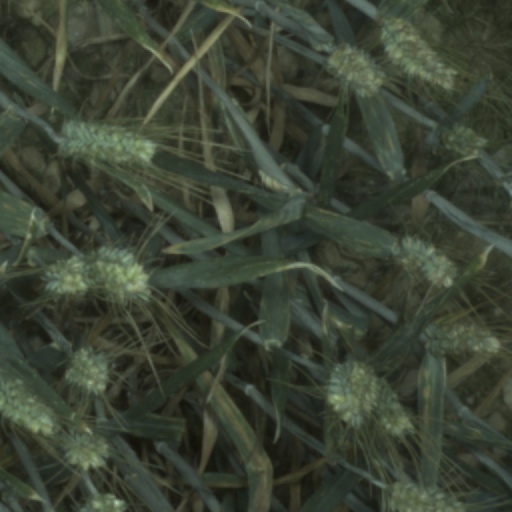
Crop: wheat